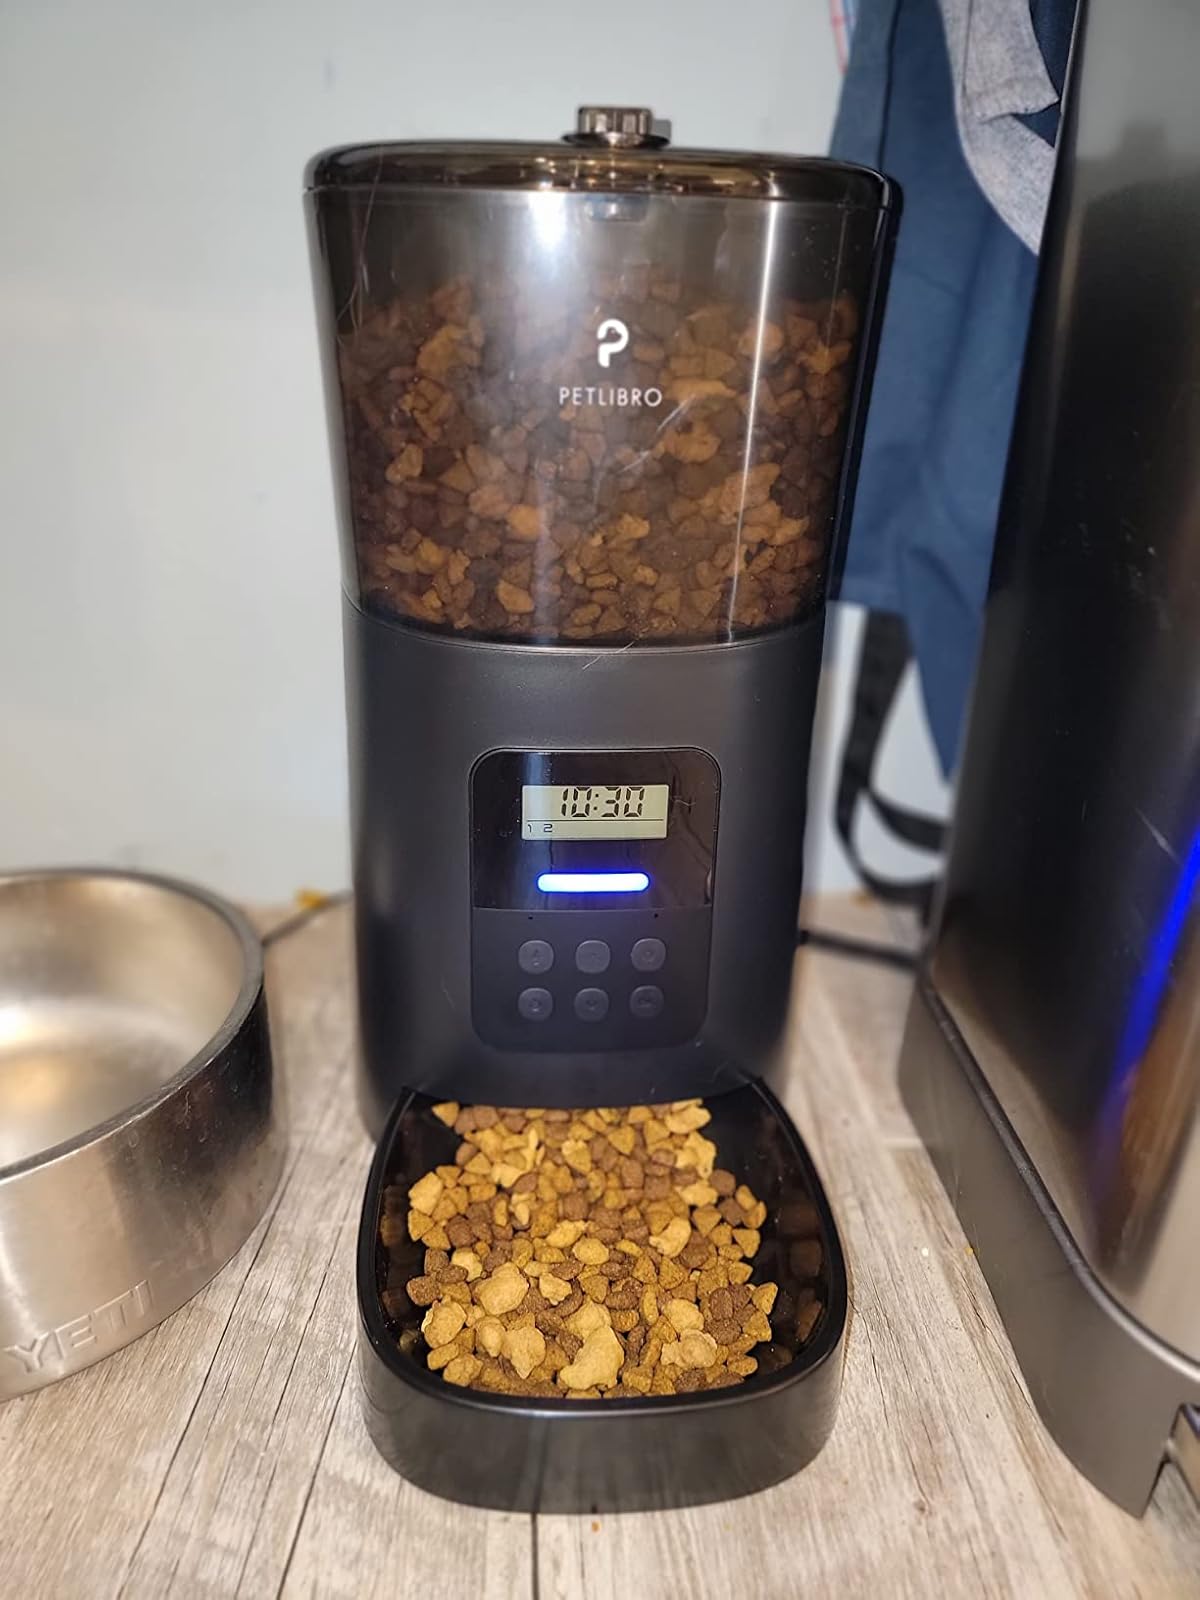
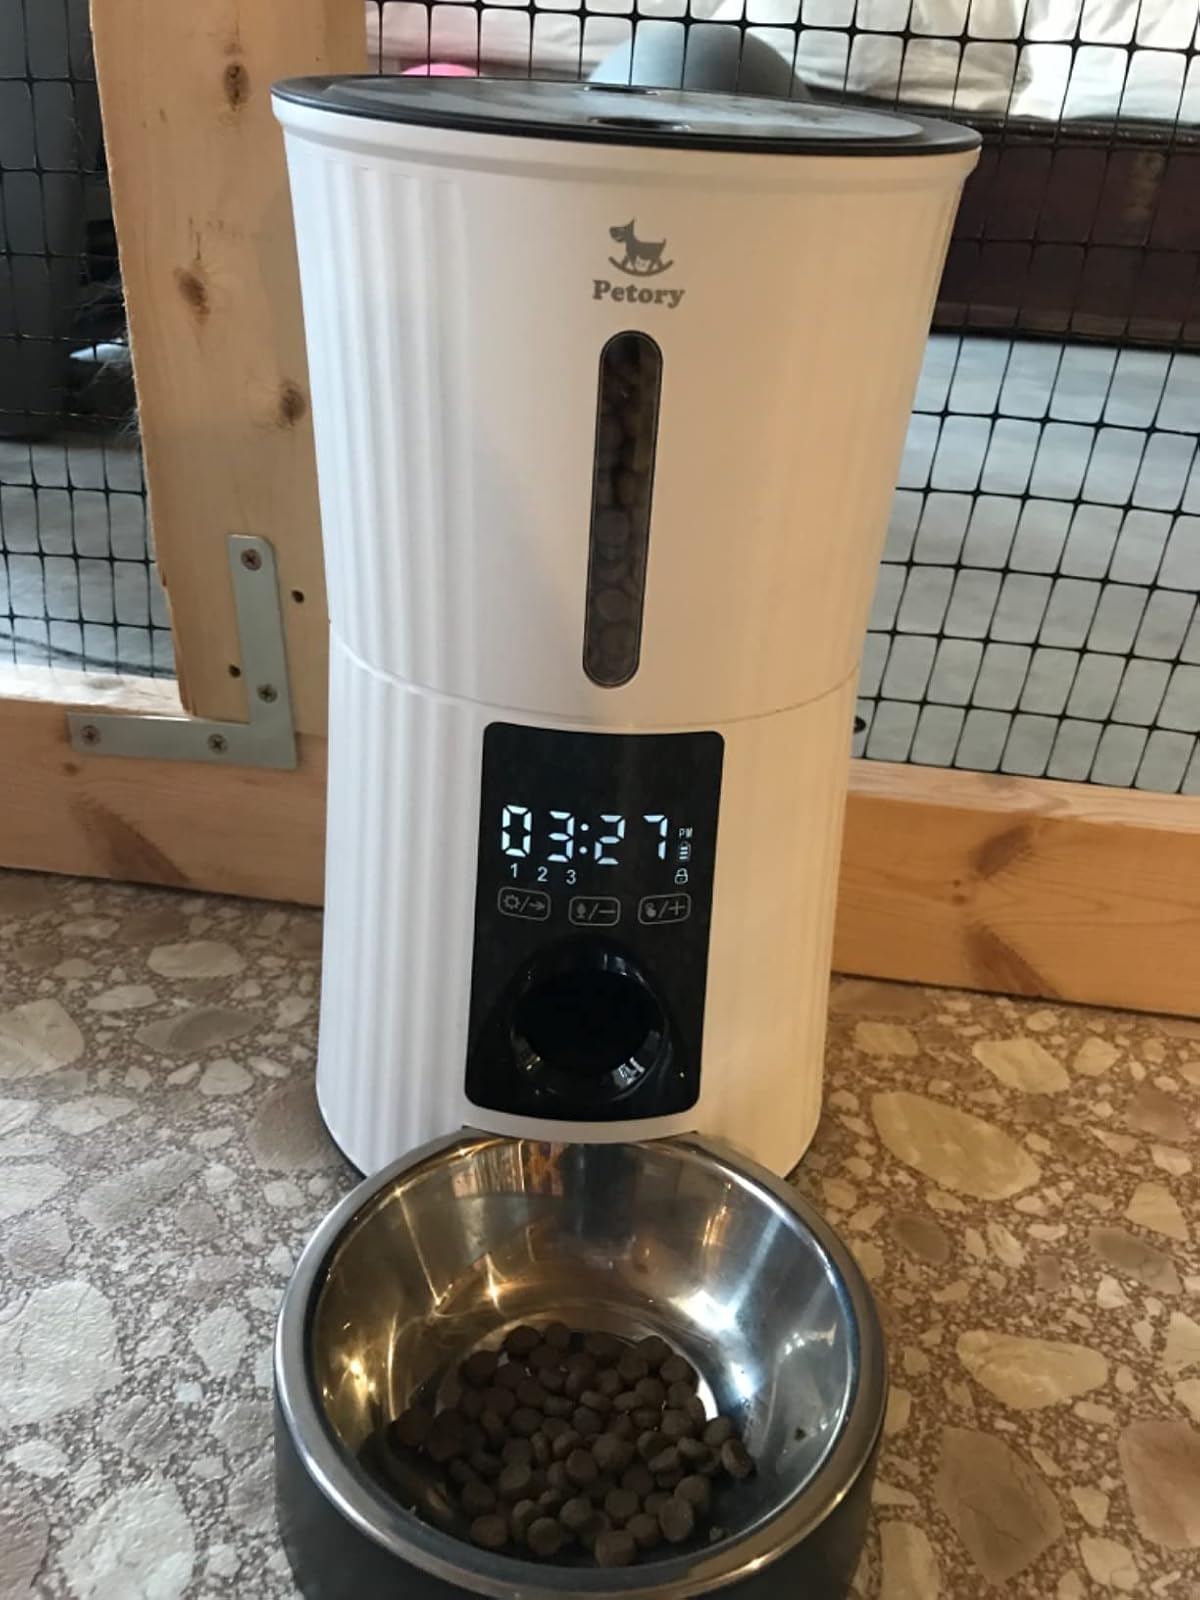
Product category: items_feeder
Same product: no